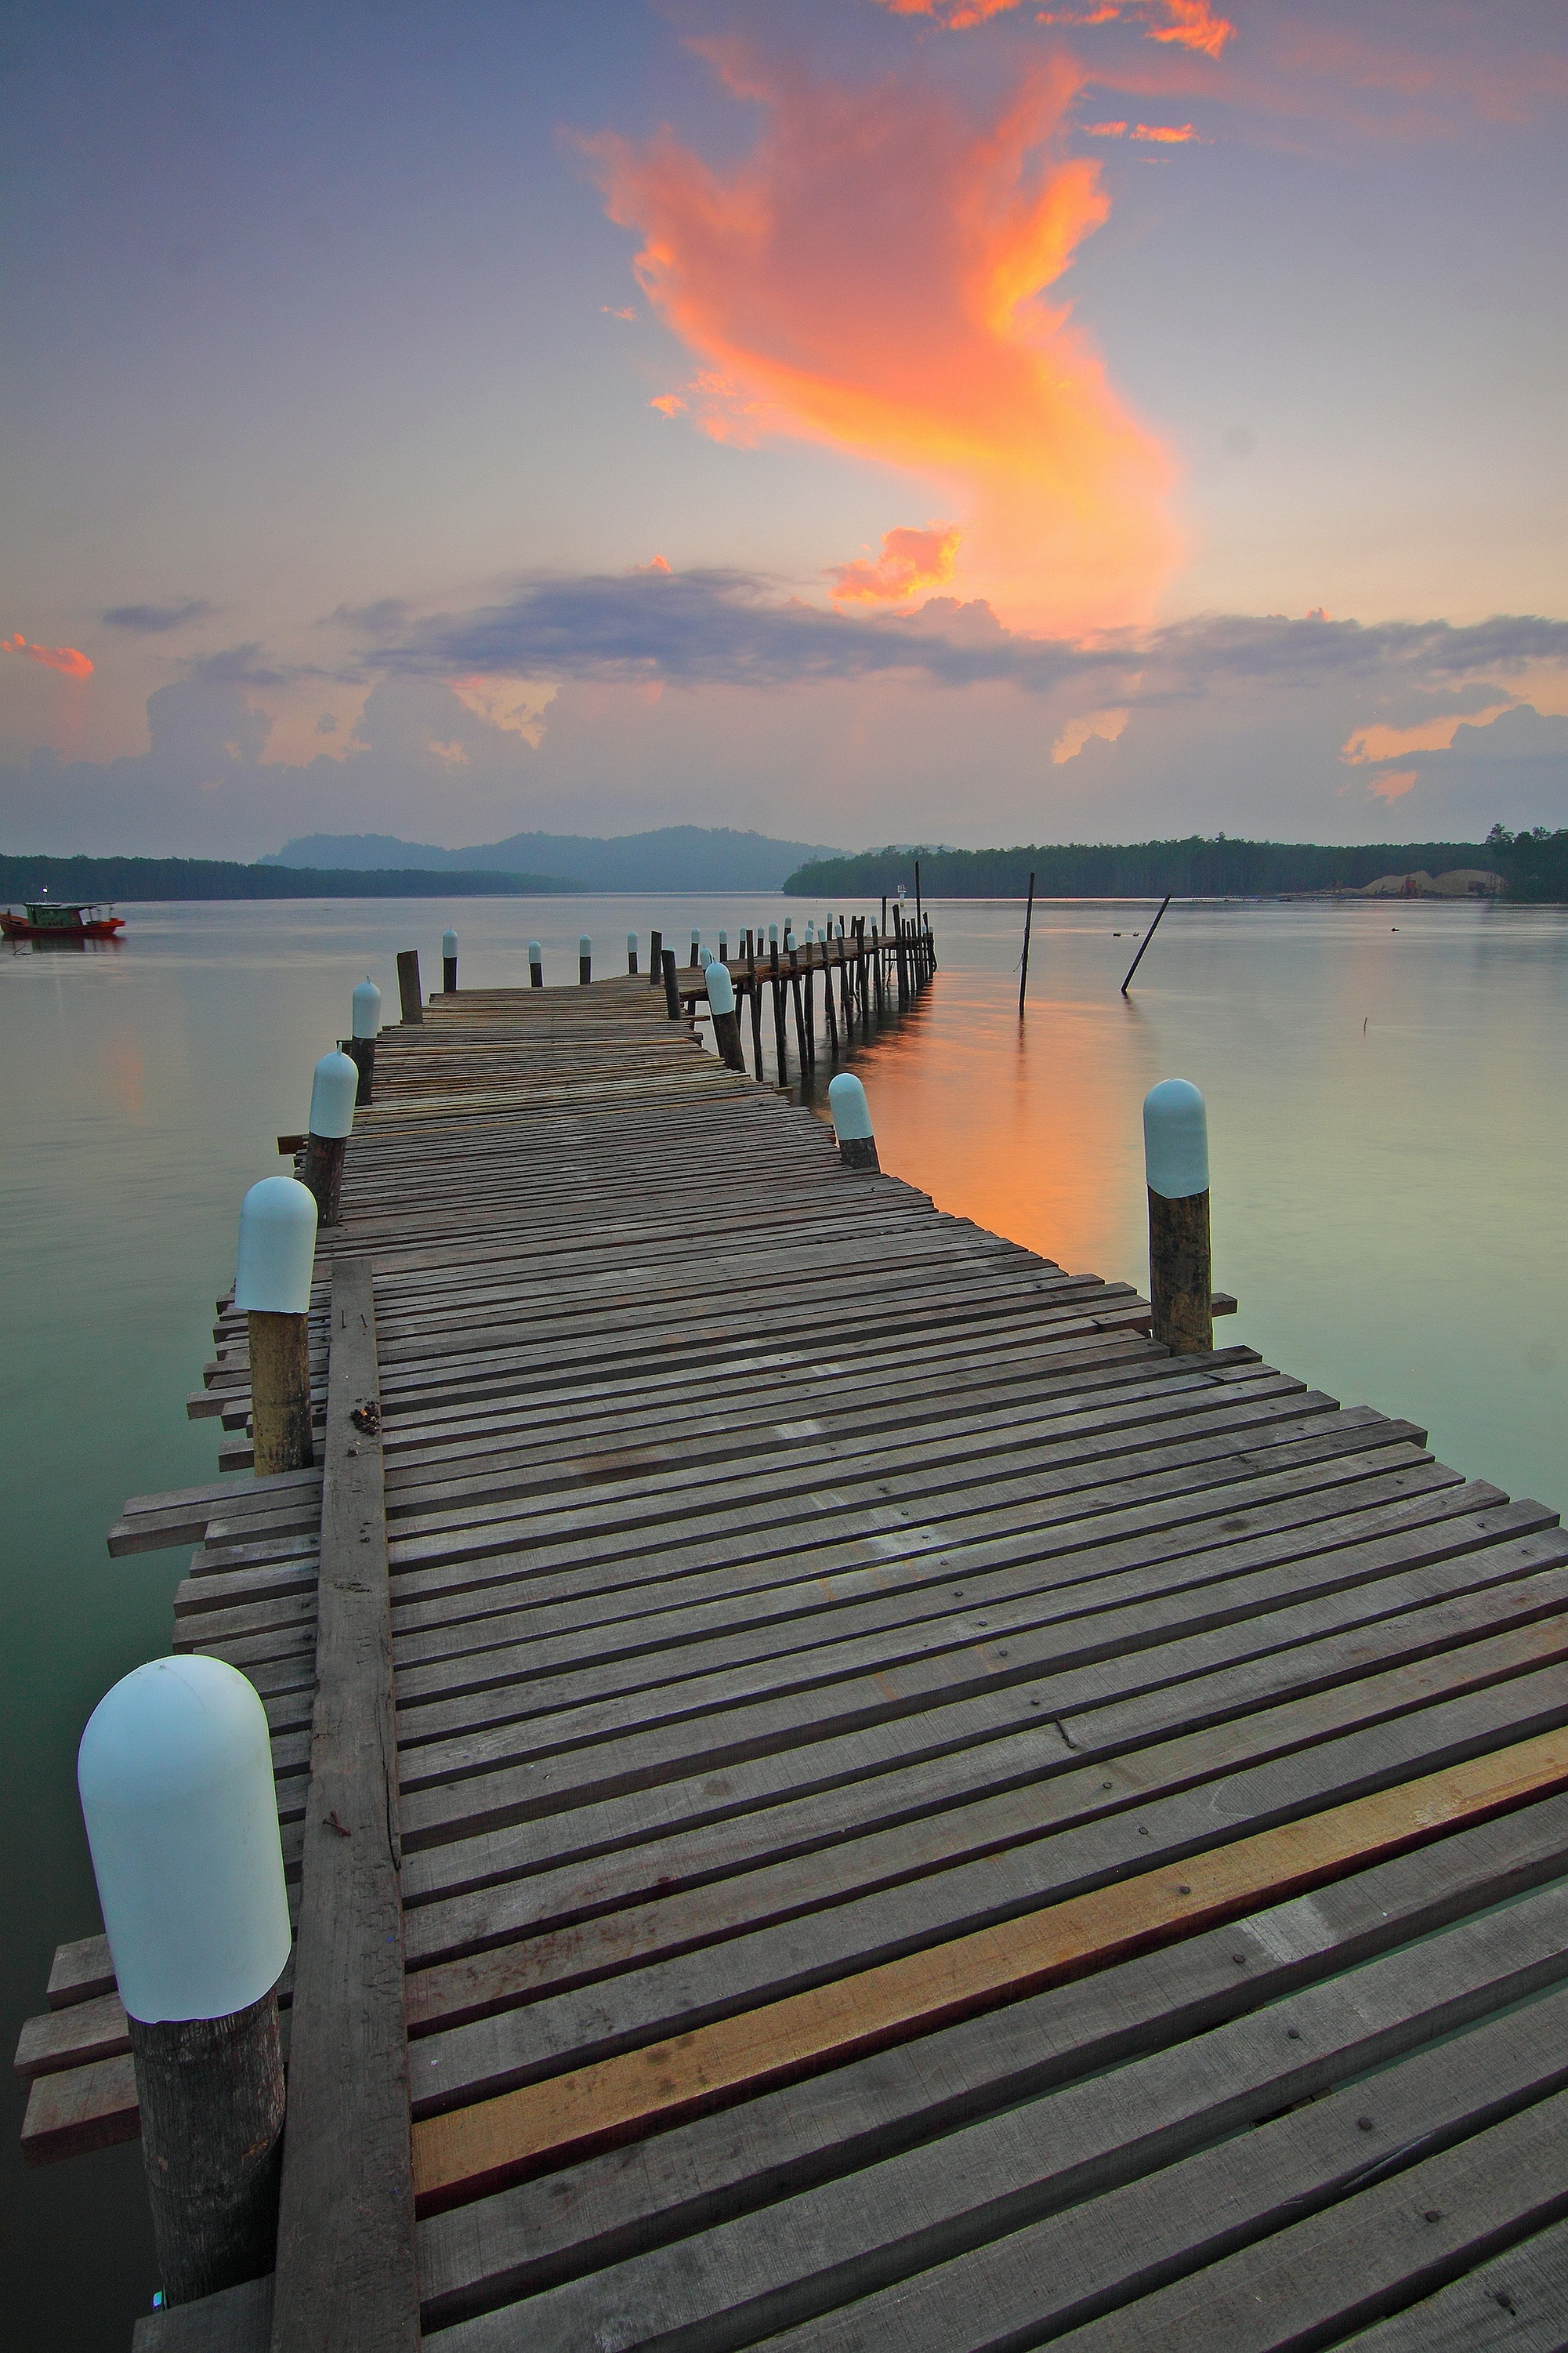
sky, pier, dock, water, horizon, sunset, sea, morning, calm, cloud, evening, sound, ocean, breakwater, dusk, boardwalk, wood, lake, nonbuilding structure, vacation, sunrise